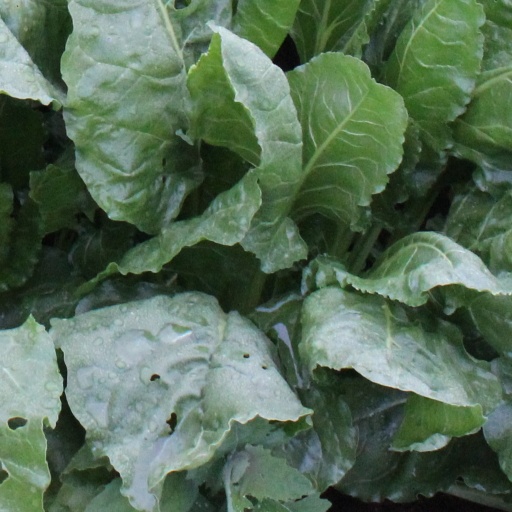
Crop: sugar beet